Shell ring

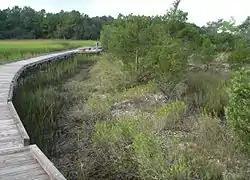
Sewee Shell Ring, located south of Awendaw, South Carolina in Francis Marion National Forest

Shell rings are archaeological sites with curved shell middens completely or partially surrounding a clear space. The rings were sited next to estuaries that supported large populations of shellfish, usually oysters. Shell rings have been reported in several countries, including Colombia, Peru, Japan, and the southeastern United States. Archaeologists continue to debate the origins and use of shell rings.